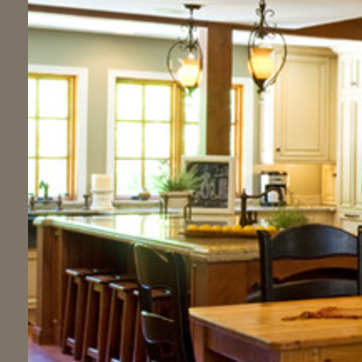
Material: foliage